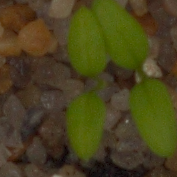
Label: common_chickweed